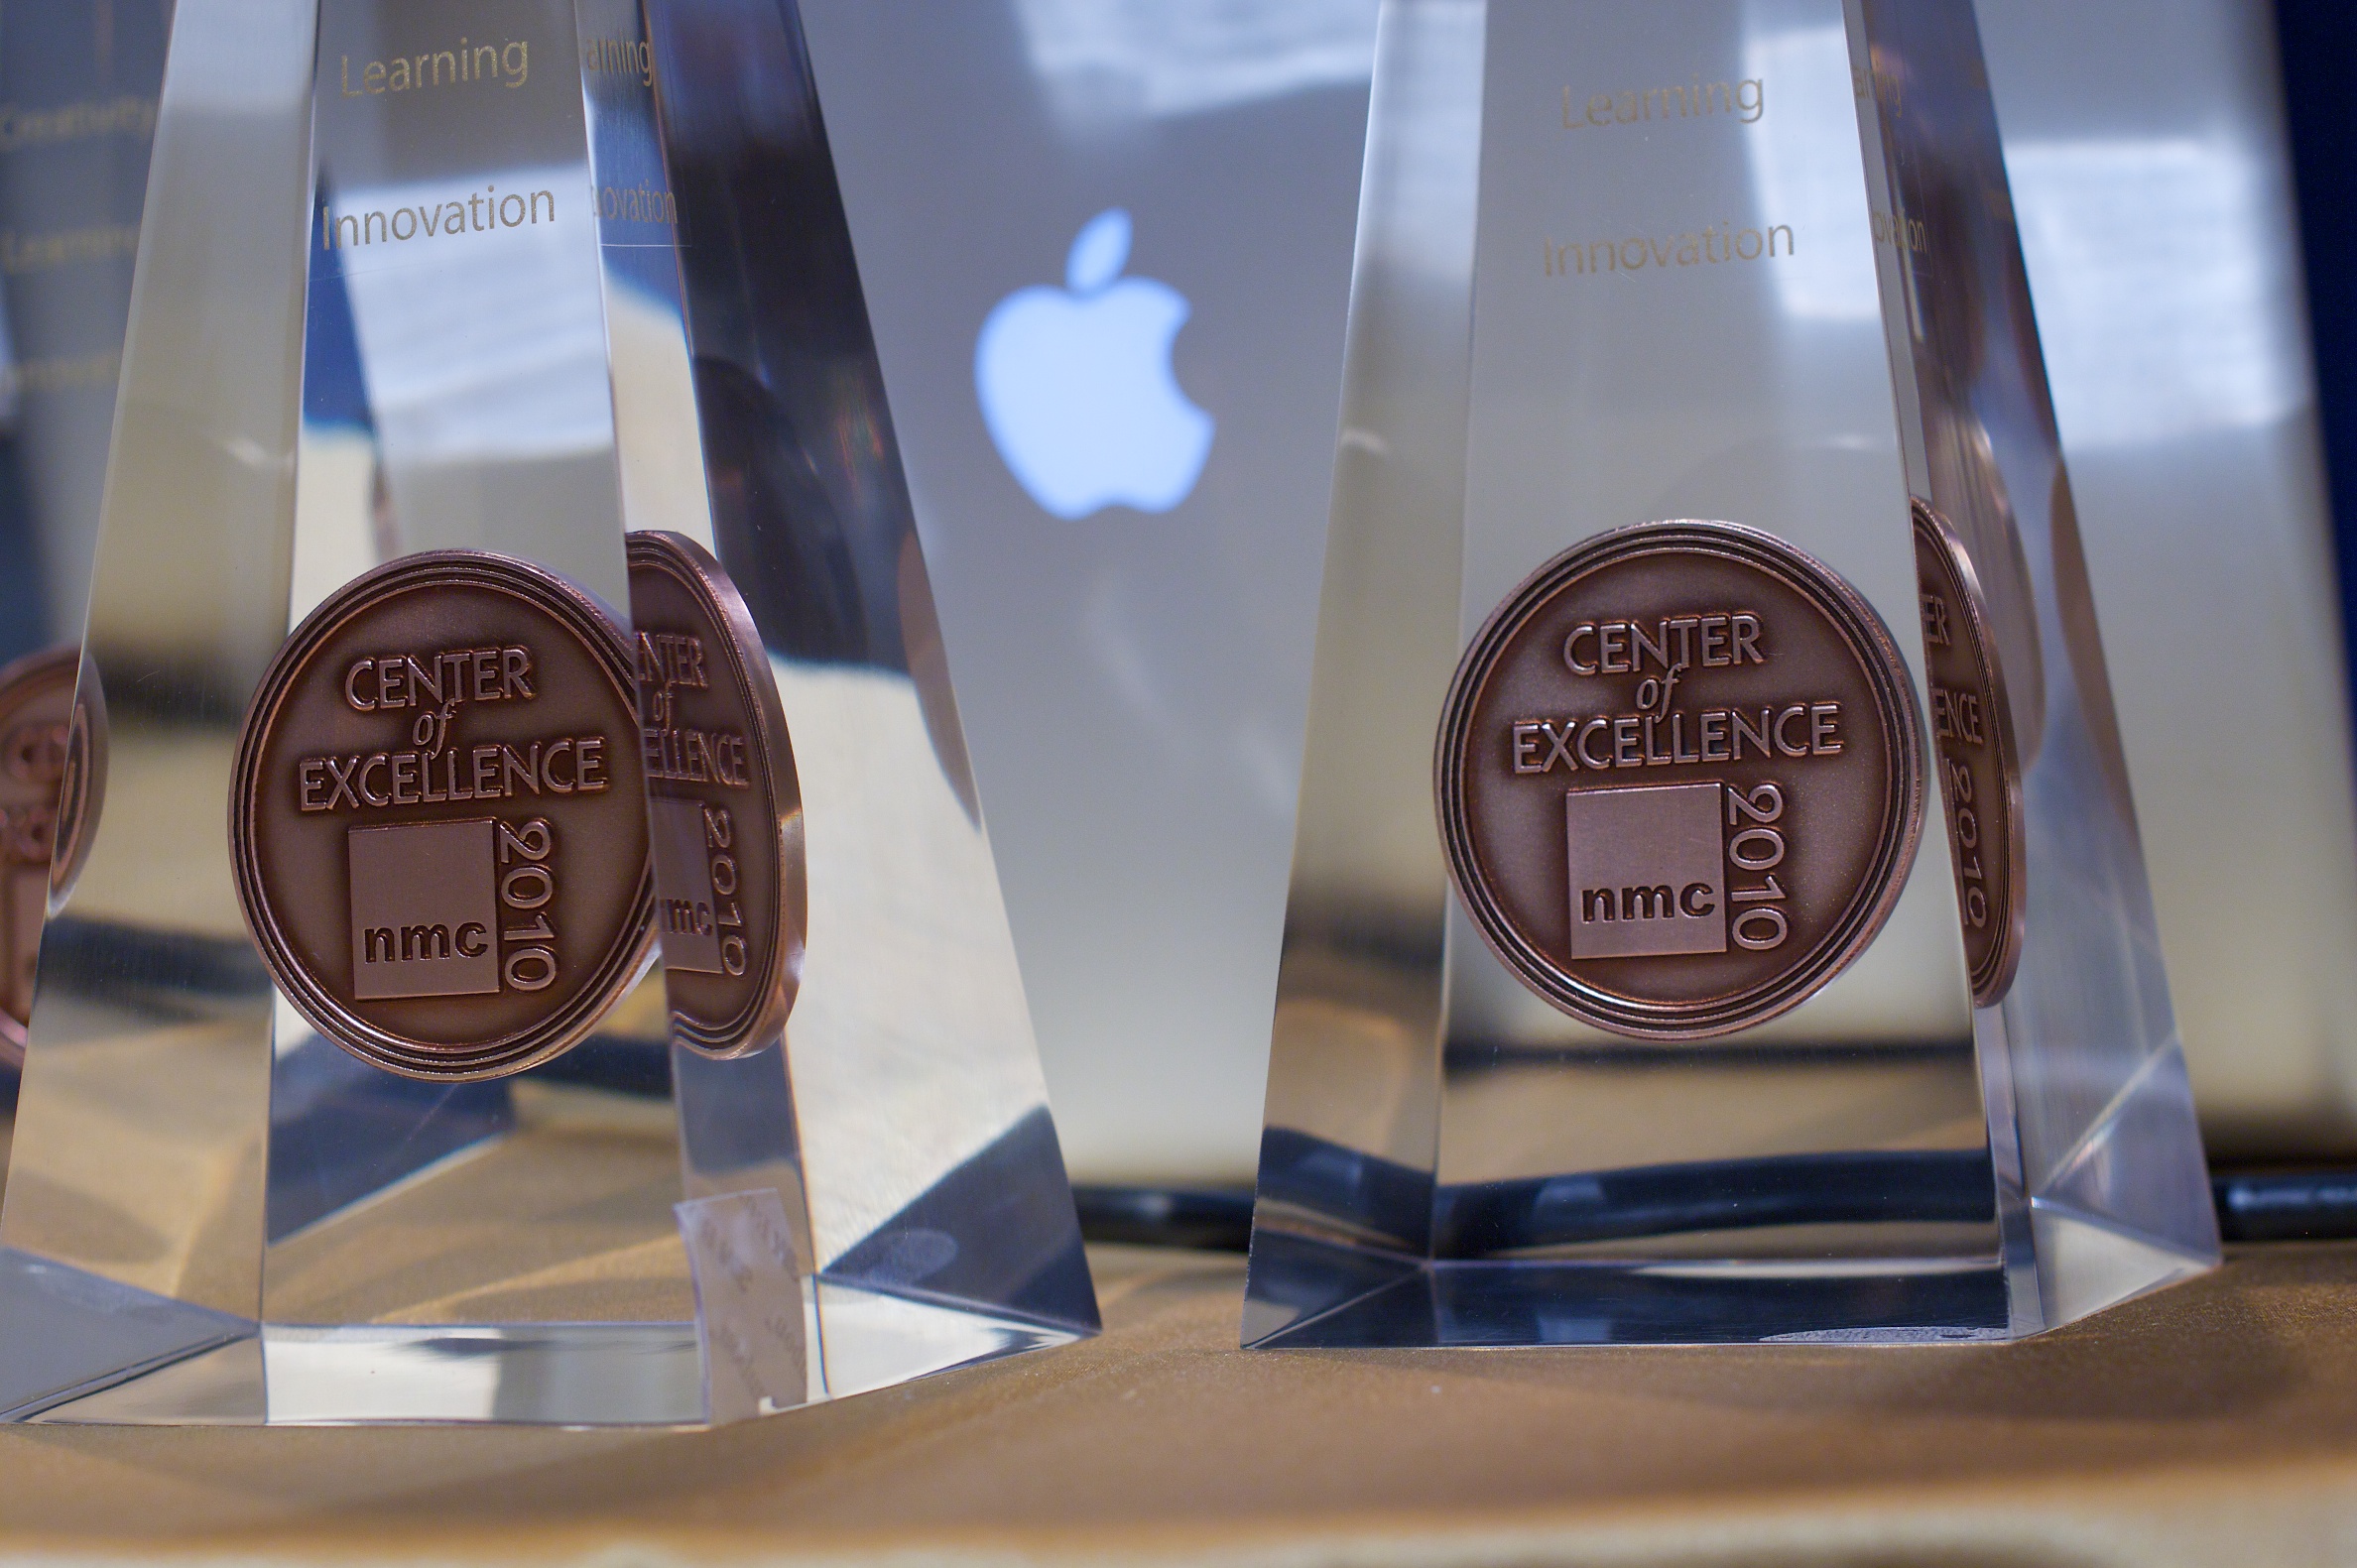
glass, drink, chocolate, label, brand, design, nmc2010, sense